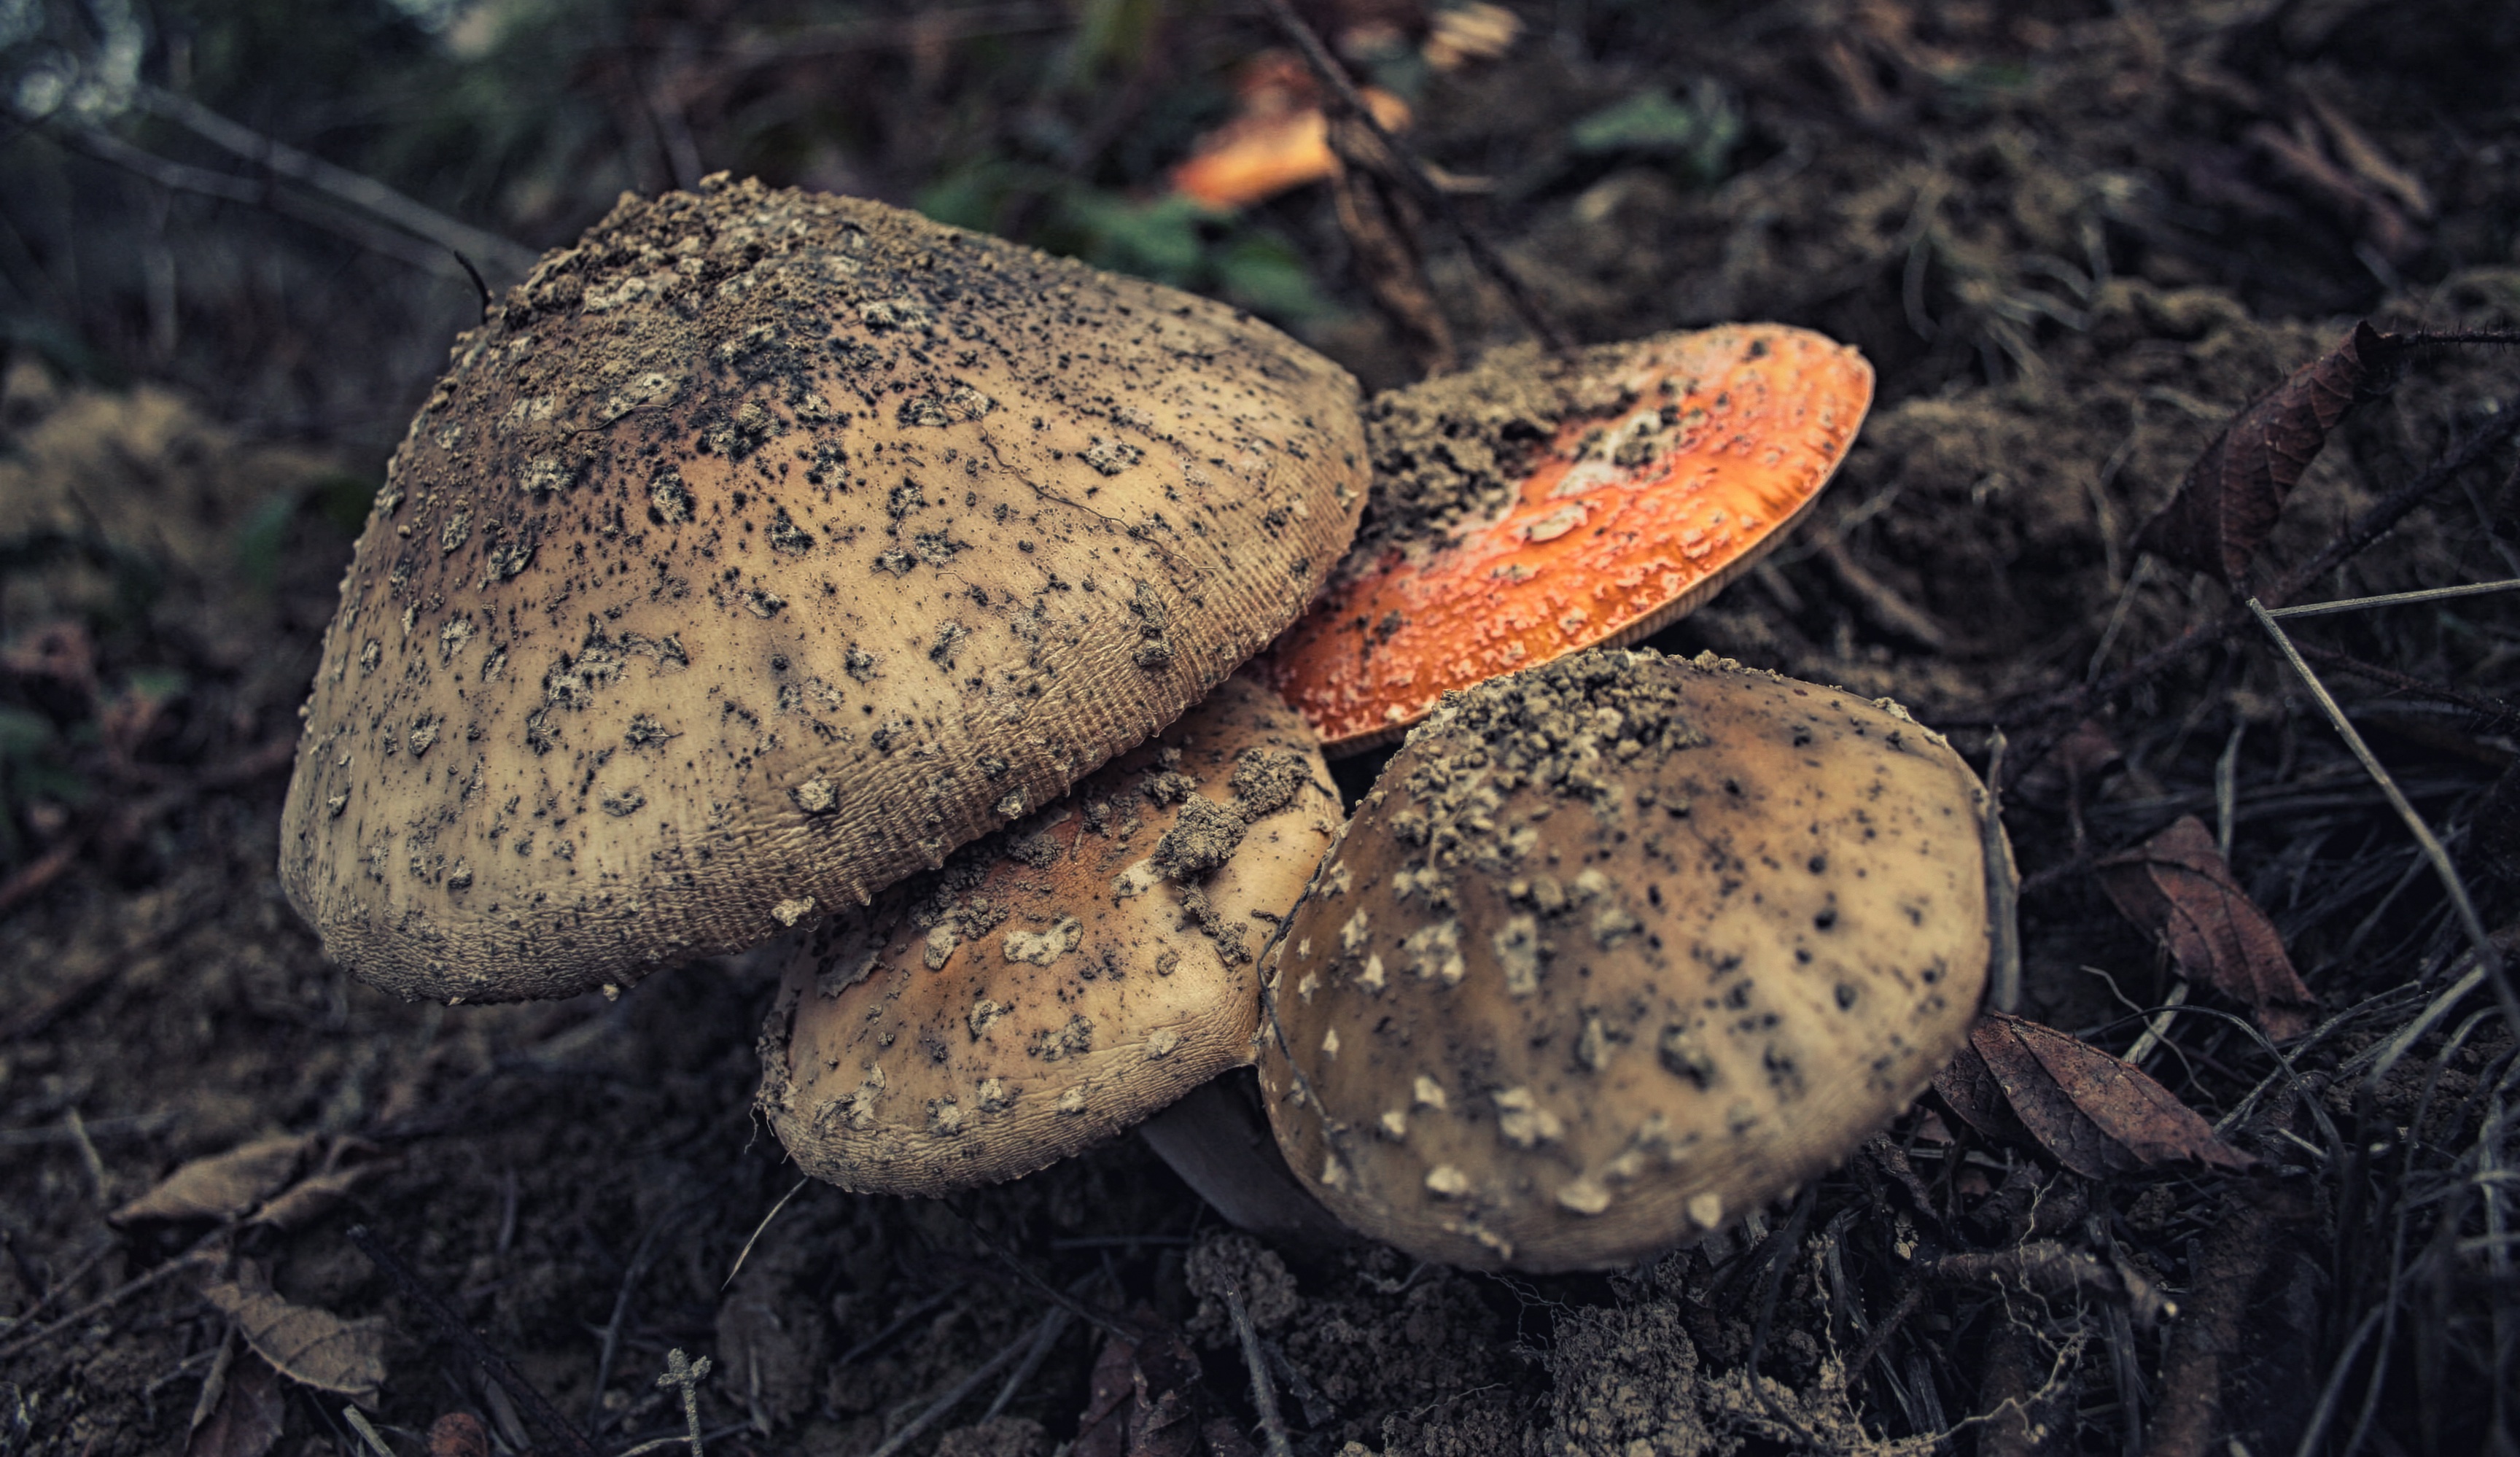
nature, forest, grass, plant, ground, dark, wild, red, color, macro, natural, autumn, fresh, soil, hat, mushroom, flora, fauna, outdoors, fungus, fungi, cap, poison, gloomy, agaric, bolete, deadly, agaricus, macro photography, matsutake, oyster mushroom, edible mushroom, red cap, it will kill you, do not eat, medicinal mushroom, agaricomycetes, agaricaceae, champignon mushroom, penny bun, pleurotus eryngii